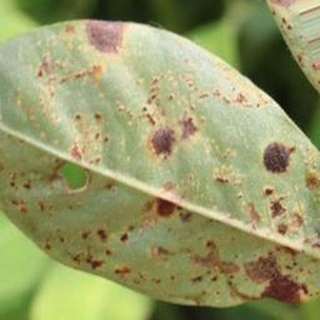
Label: groundnut_rust